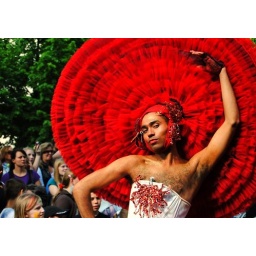
A man in a big red hat